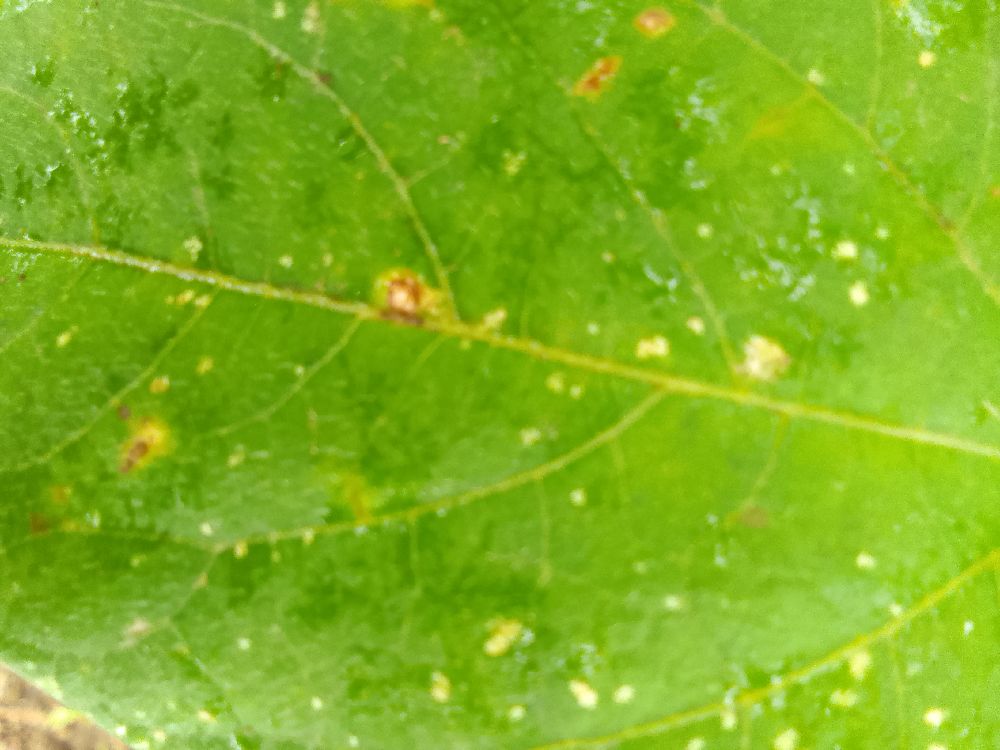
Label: rust